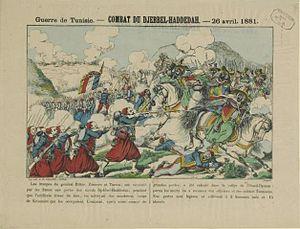
Les relations entre la France et la Tunisie désignent les relations diplomatiques s'exerçant entre la République française d'une part et la République tunisienne de l'autre. La France dispose d'une ambassade à Tunis et la Tunisie dispose d'une ambassade à Paris.
Cette page concerne l'année 1881 du calendrier grégorien.